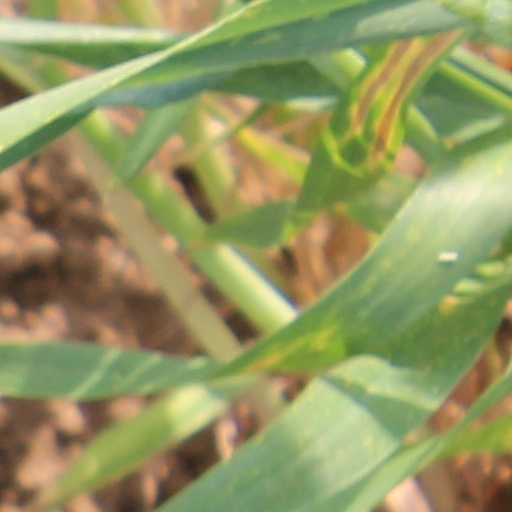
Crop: wheat